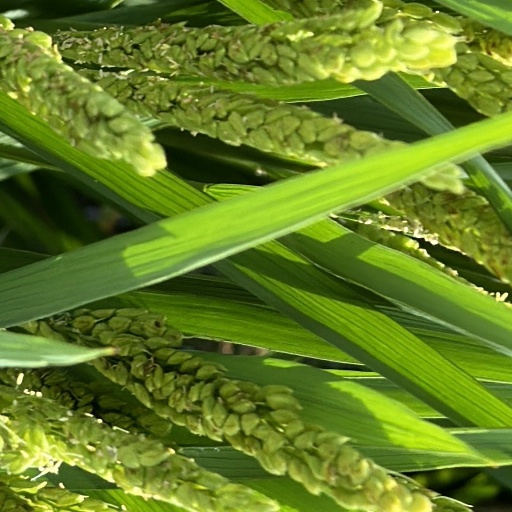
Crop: rice